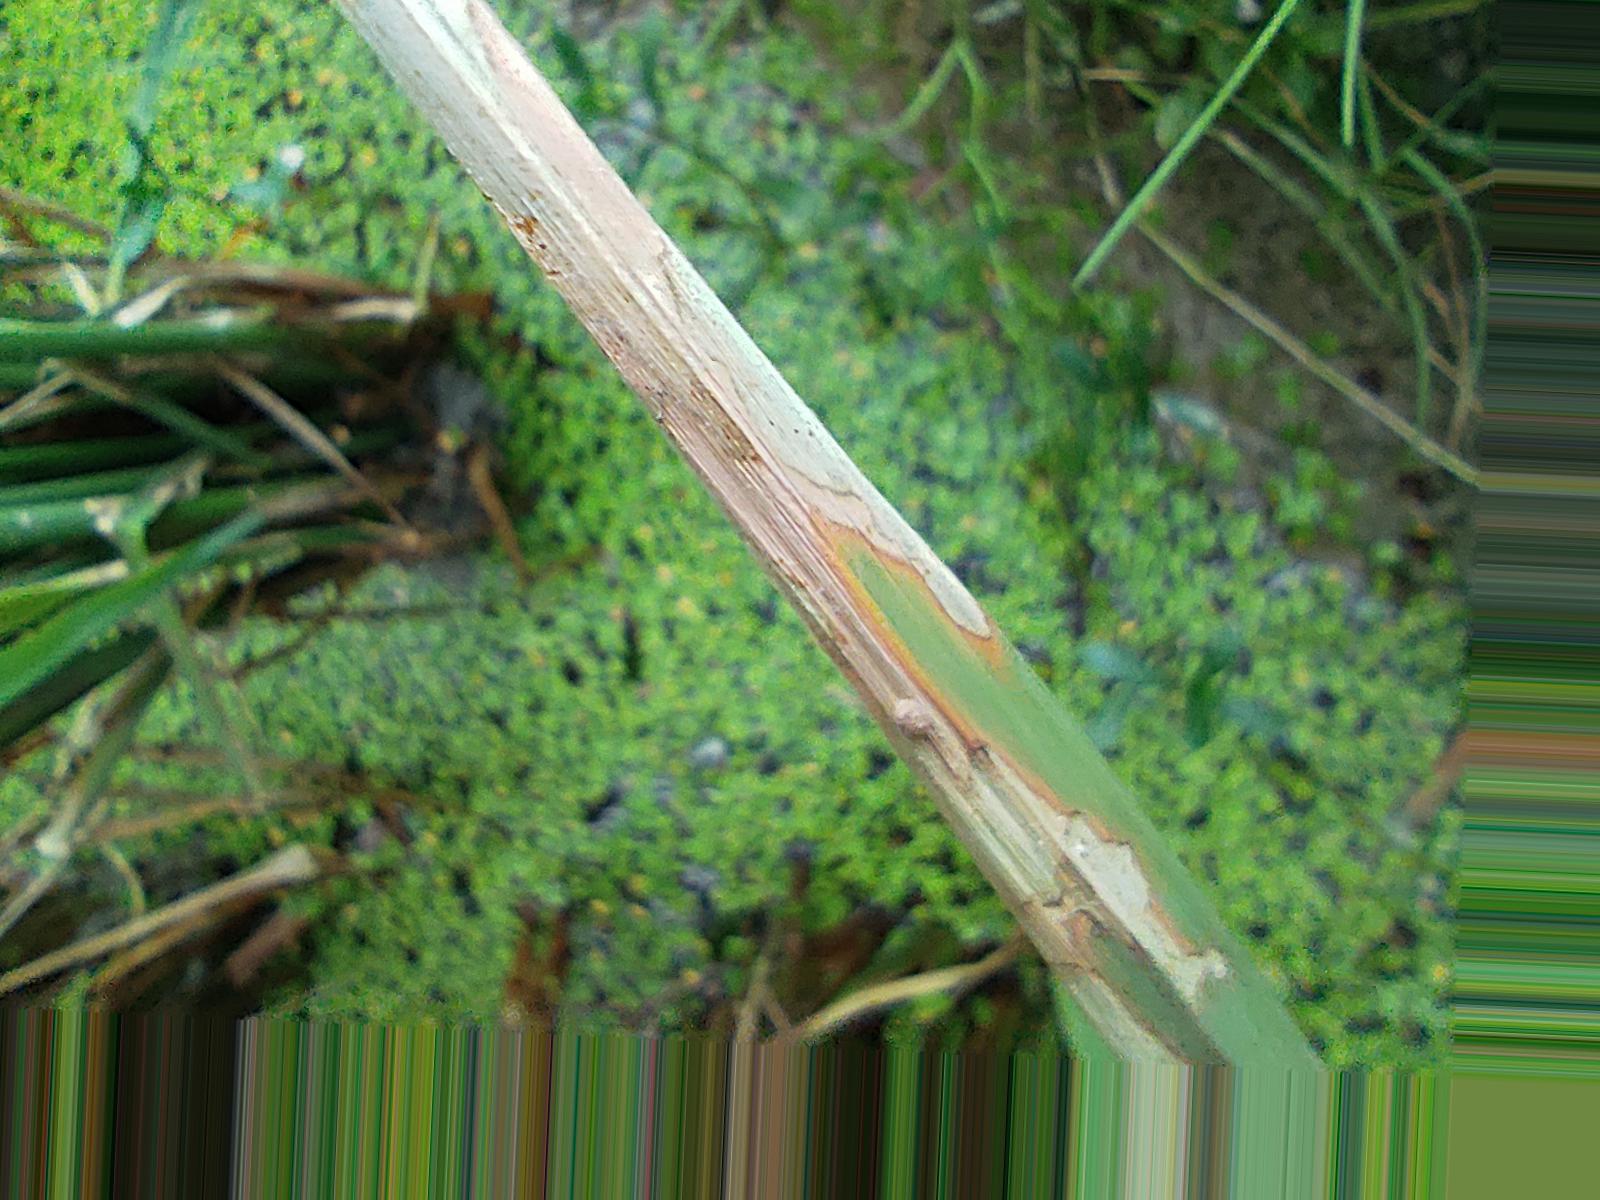
Nhãn: Bệnh Đốm Vằn ( Khô vằn ) ( Sheath Blight )